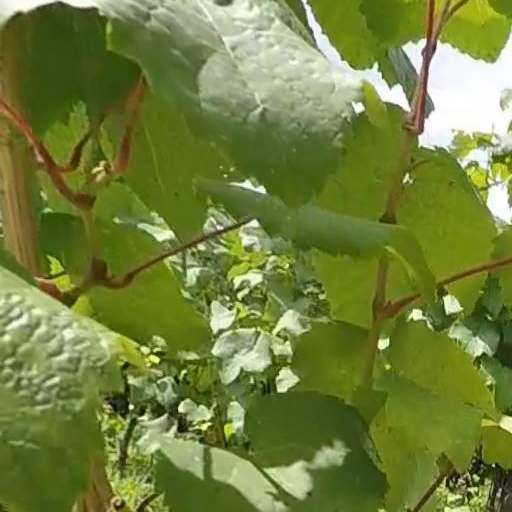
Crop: grape